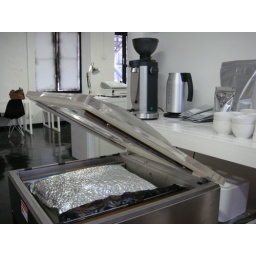
We invested in a vacuum packing machine to pack our green coffee shipment. Lock and load that aroma and moisture.